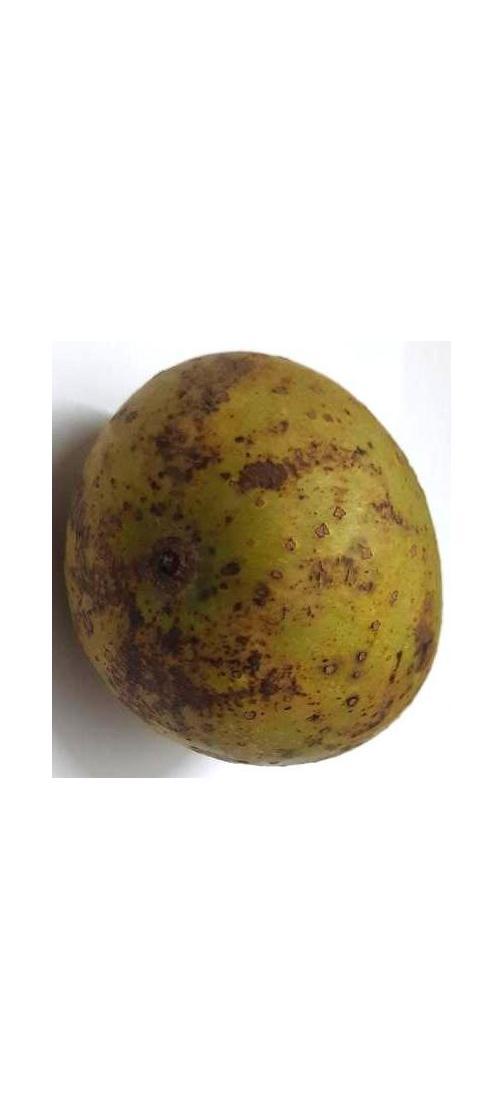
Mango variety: Gourmoti